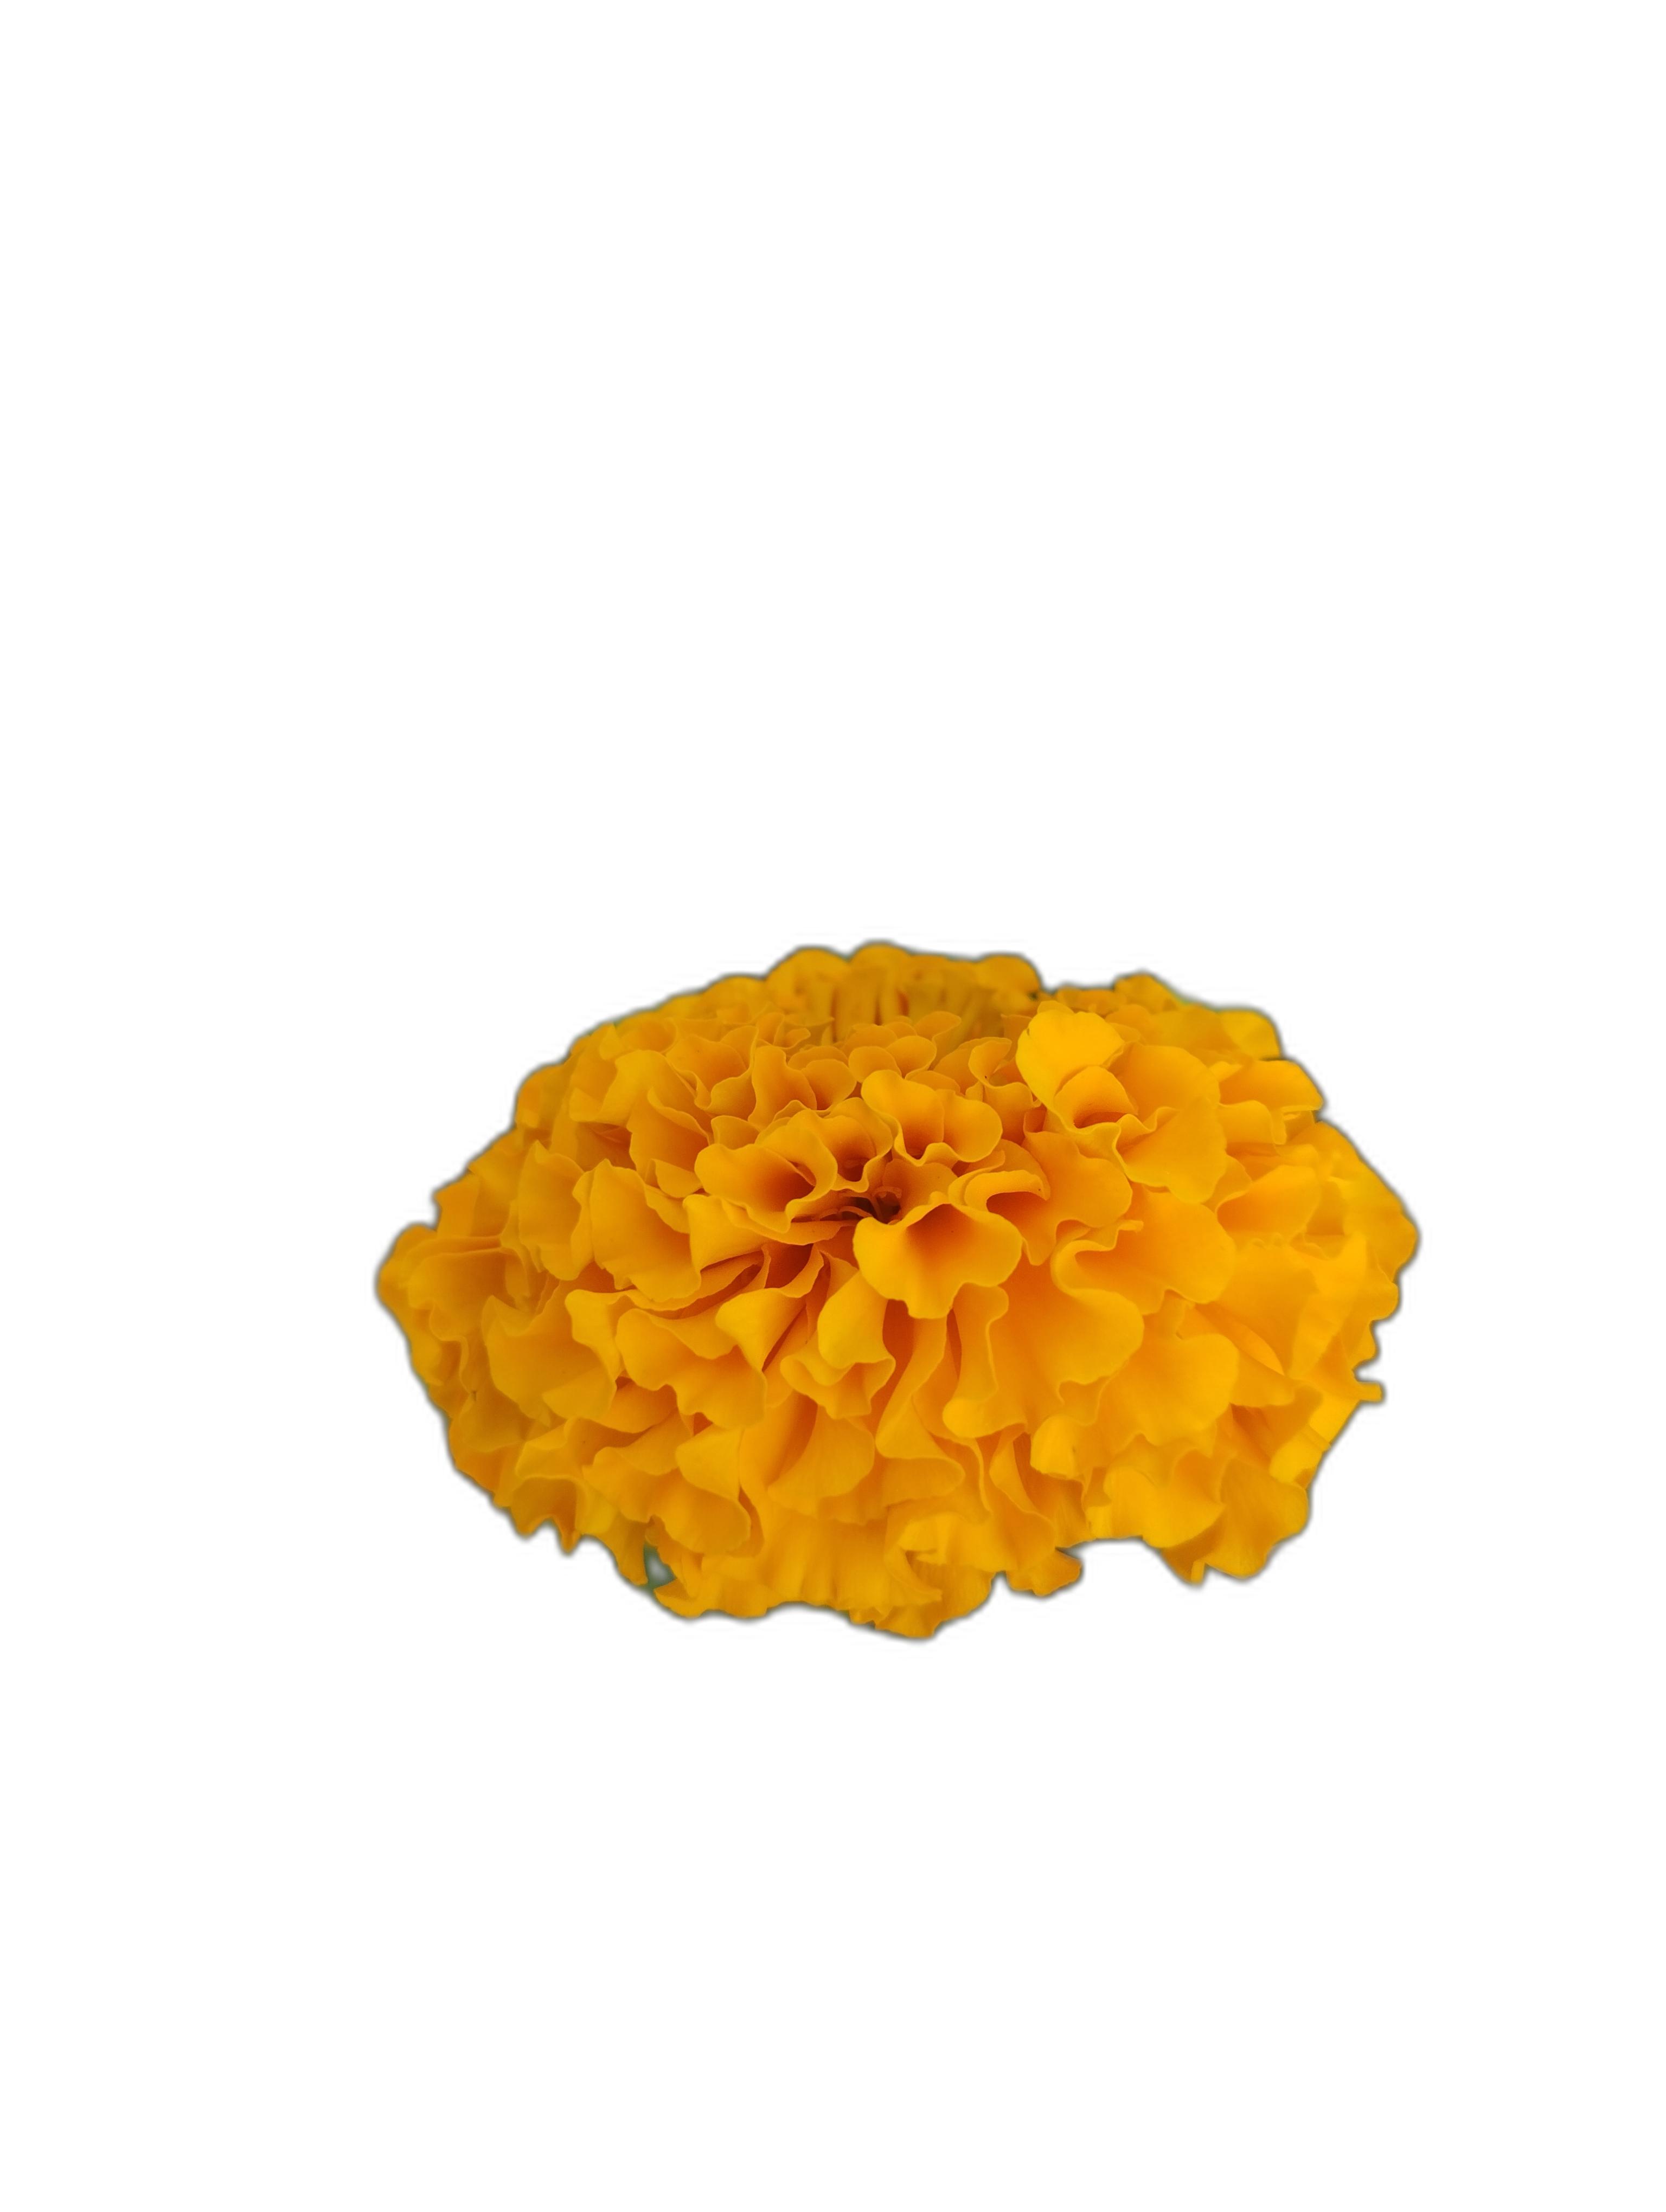
Label: Marigold